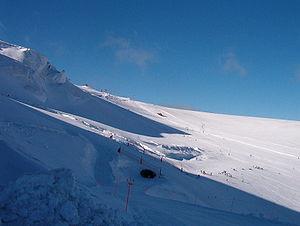
Le plateau Rosa est un glacier situé dans la haute vallée de Zermatt, dans le canton du Valais en Suisse.